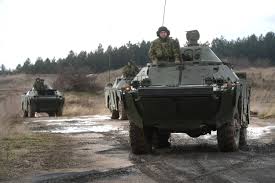
Label: BRDM